Gary Grimshaw

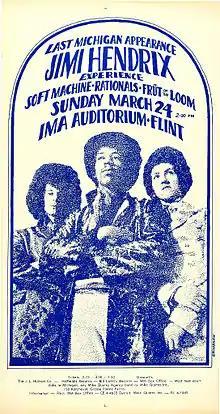
A 1968 poster by Gary Grimshaw

After Grimshaw's return to Detroit, promoter Russ Gibb hired him to perform light shows during rock performances at his new Grande Ballroom. Grimshaw designed the first poster for the Grande Ballroom, for a show on October 7, 1966, featuring the MC5 and billed as "A Dance Concert in the San Francisco Style". At a party about the same time, he met John Sinclair, a poet and jazz critic who had just been released from six months in jail on a marijuana conviction. That was the first time that Sinclair heard the MC5 perform, and he quickly became the band's manager and political mentor. Soon, Grimshaw was also designing posters for other bands performing at the Grande Ballroom and at other Detroit area rock music venues. His poster style was "psychedelic and heady, heavily embroidered with bright colors and flowing text." According to Grimshaw, his major influences were Stanley Mouse, Rick Griffin and Victor Moscoso.